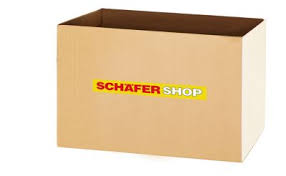
Waste category: cardboard